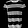
Label: T - shirt / top